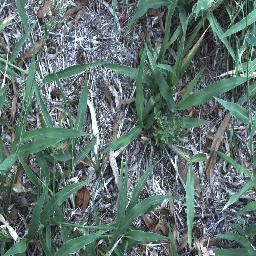
Label: negative